Mary Wollstonecraft

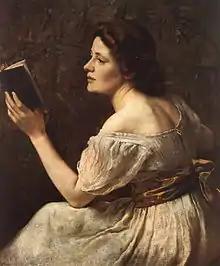
Otto Scholderer's "Young Girl Reading" (1883); in both "Mary" and "The Wrongs of Woman", Wollstonecraft criticizes women who imagine themselves as sentimental heroines.

Wollstonecraft states that currently many women are silly and superficial (she refers to them, for example, as "spaniels" and "toys"), but argues that this is not because of an innate deficiency of mind but rather because men have denied them access to education. Wollstonecraft is intent on illustrating the limitations that women's deficient educations have placed on them; she writes: "Taught from their infancy that beauty is woman's sceptre, the mind shapes itself to the body, and, roaming round its gilt cage, only seeks to adorn its prison." She implies that, without the encouragement young women receive from an early age to focus their attention on beauty and outward accomplishments, women could achieve much more.